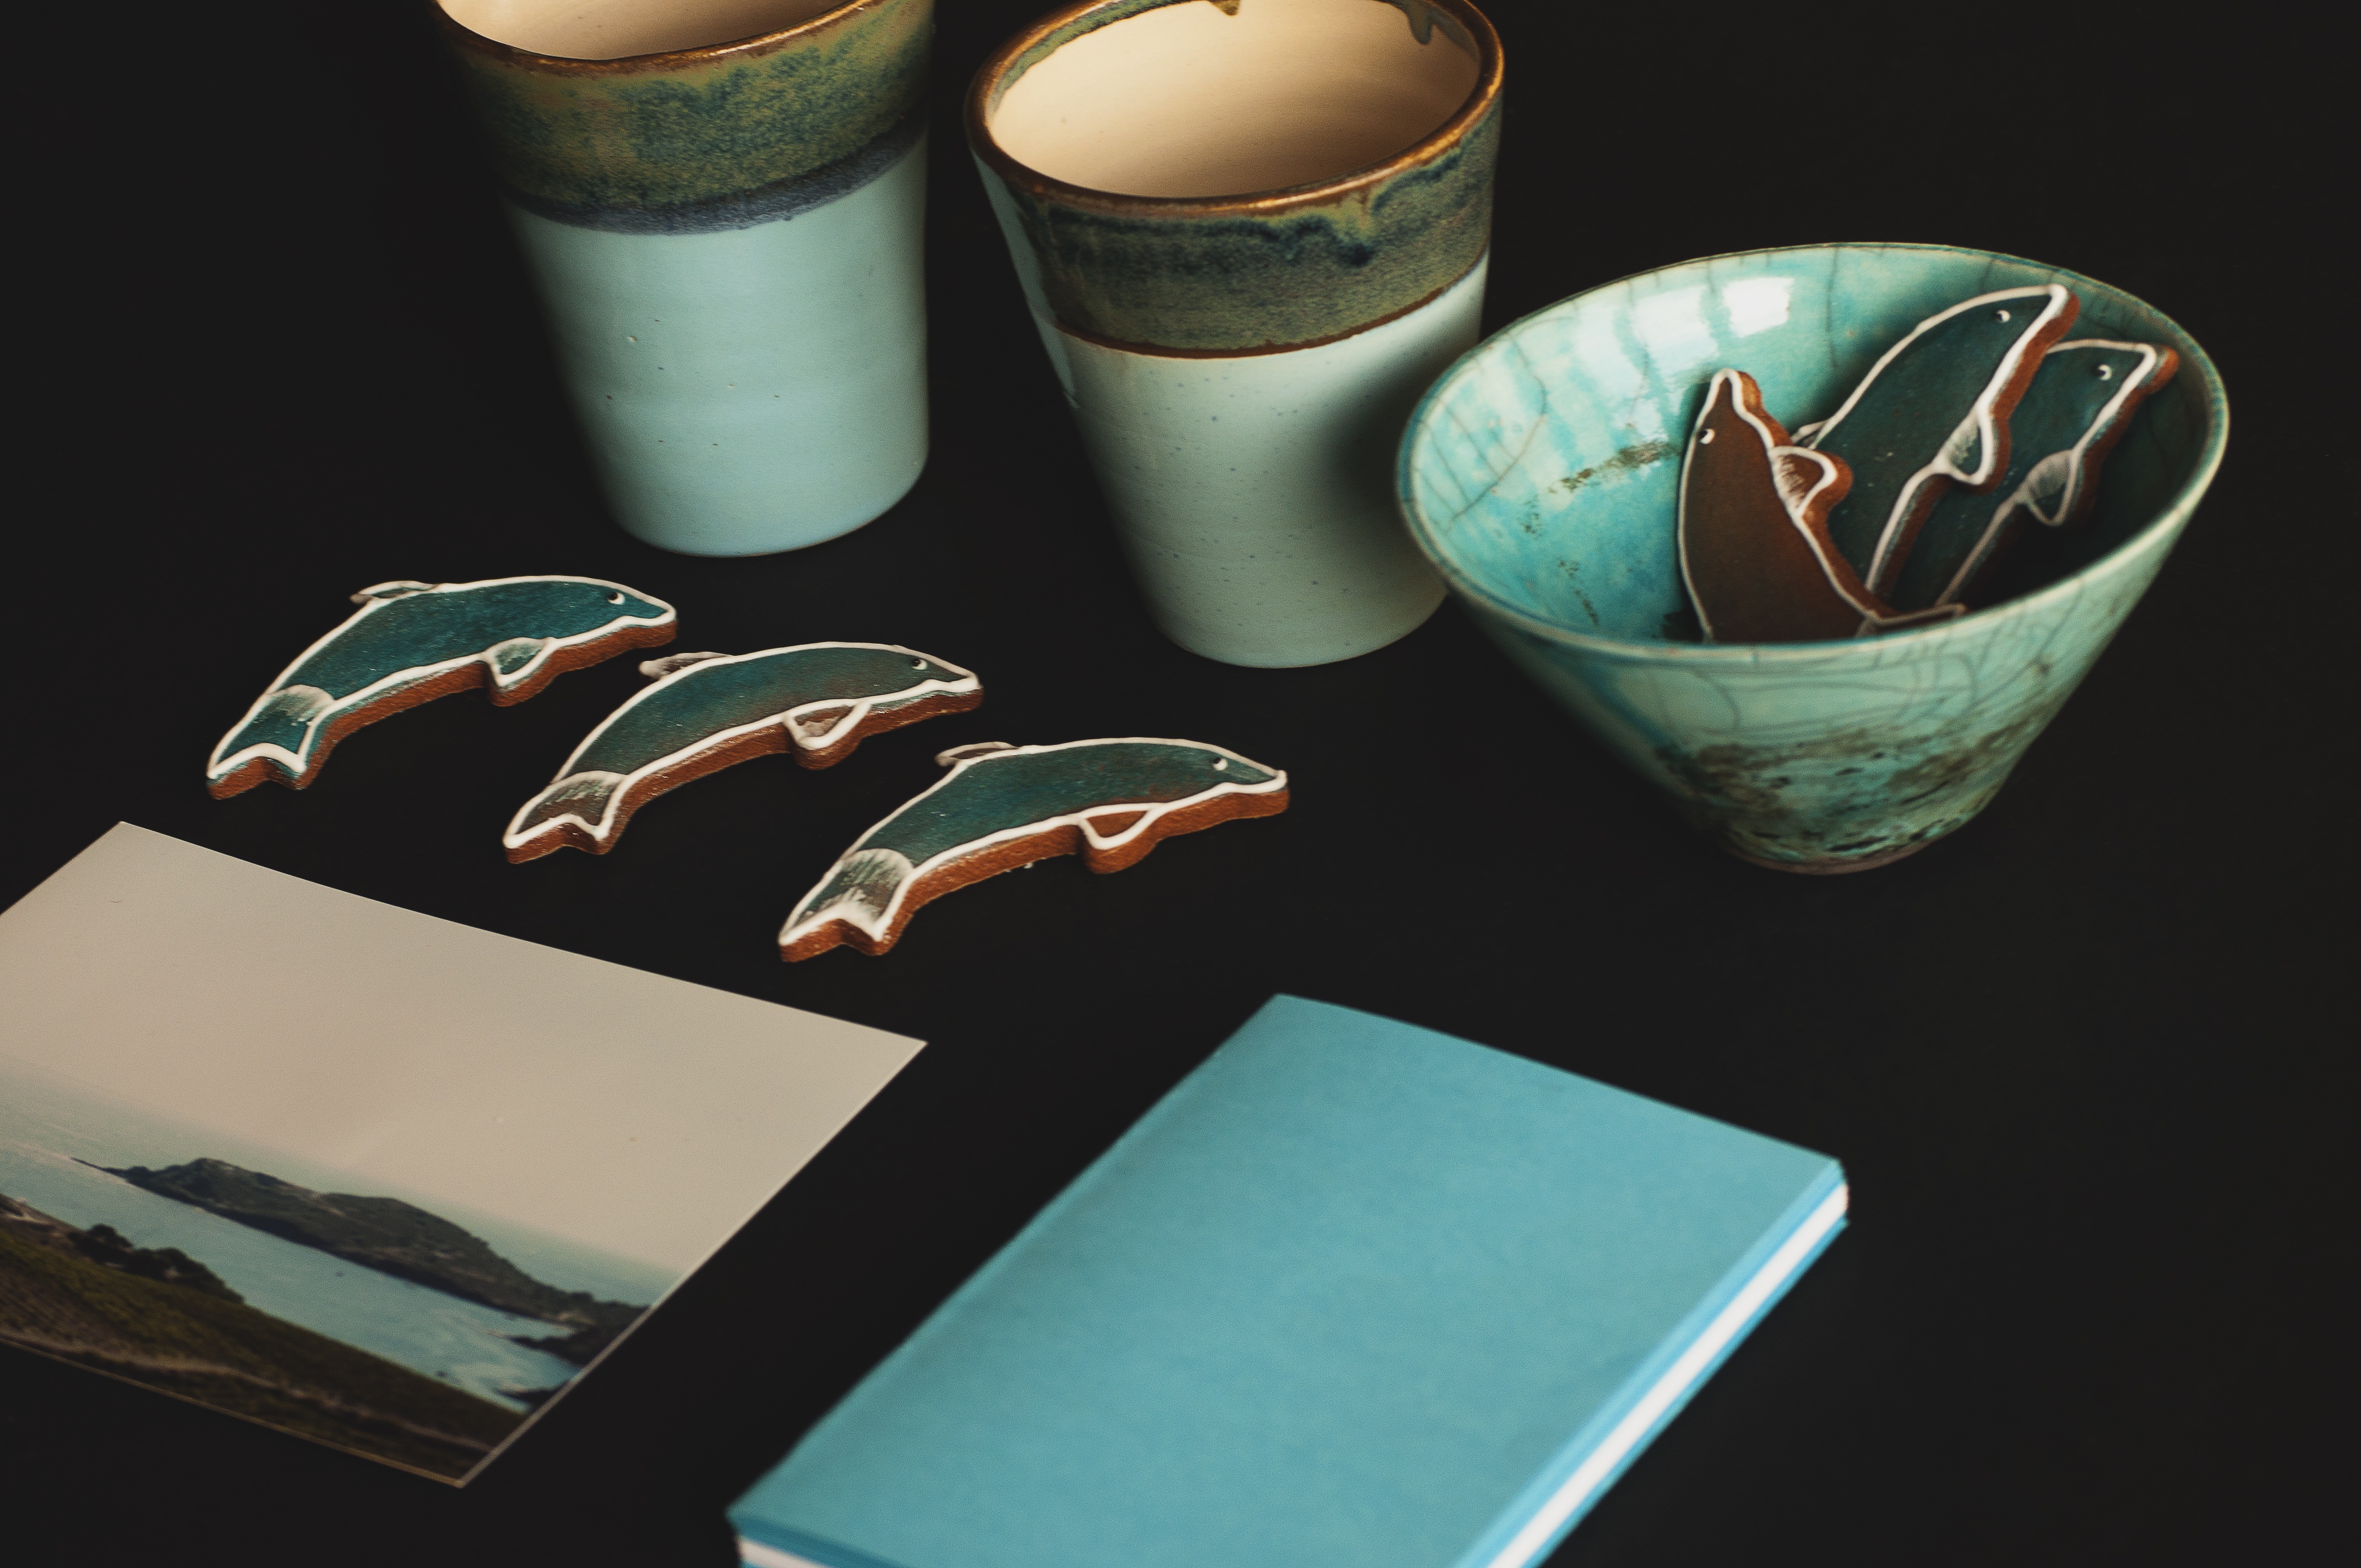
glass, photo, cup, green, ceramic, fish, paper, coffee cup, art, ceramics, cakes